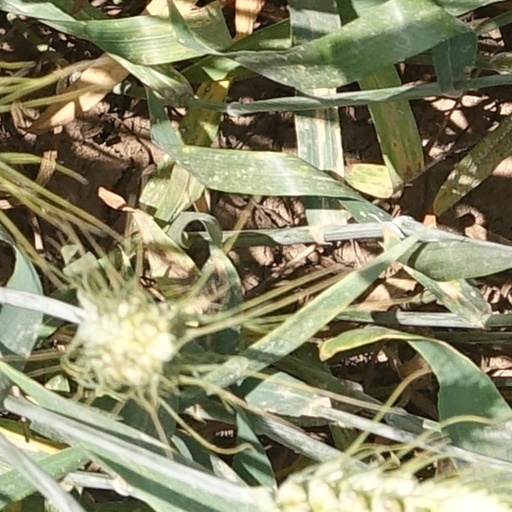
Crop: wheat